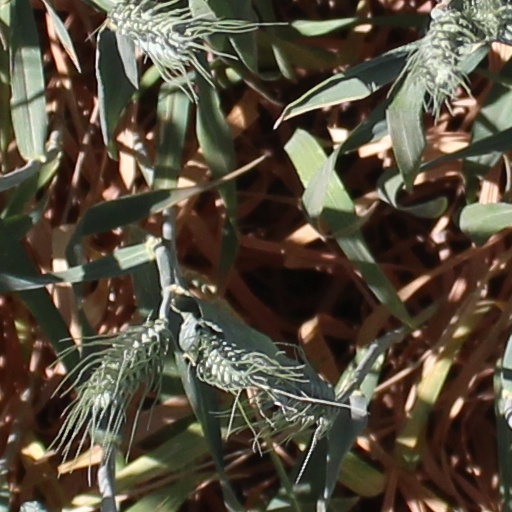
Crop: wheat